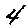
Label: 4